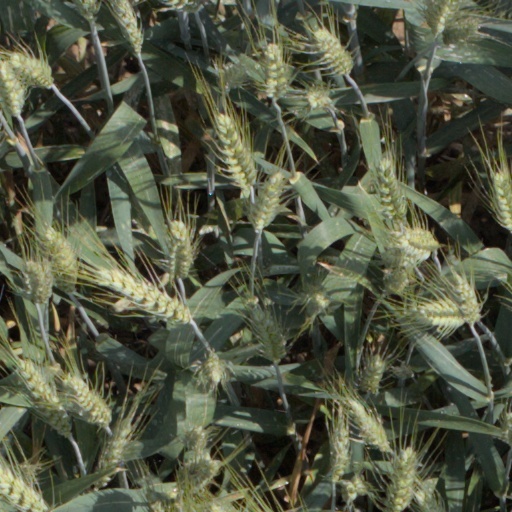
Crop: wheat